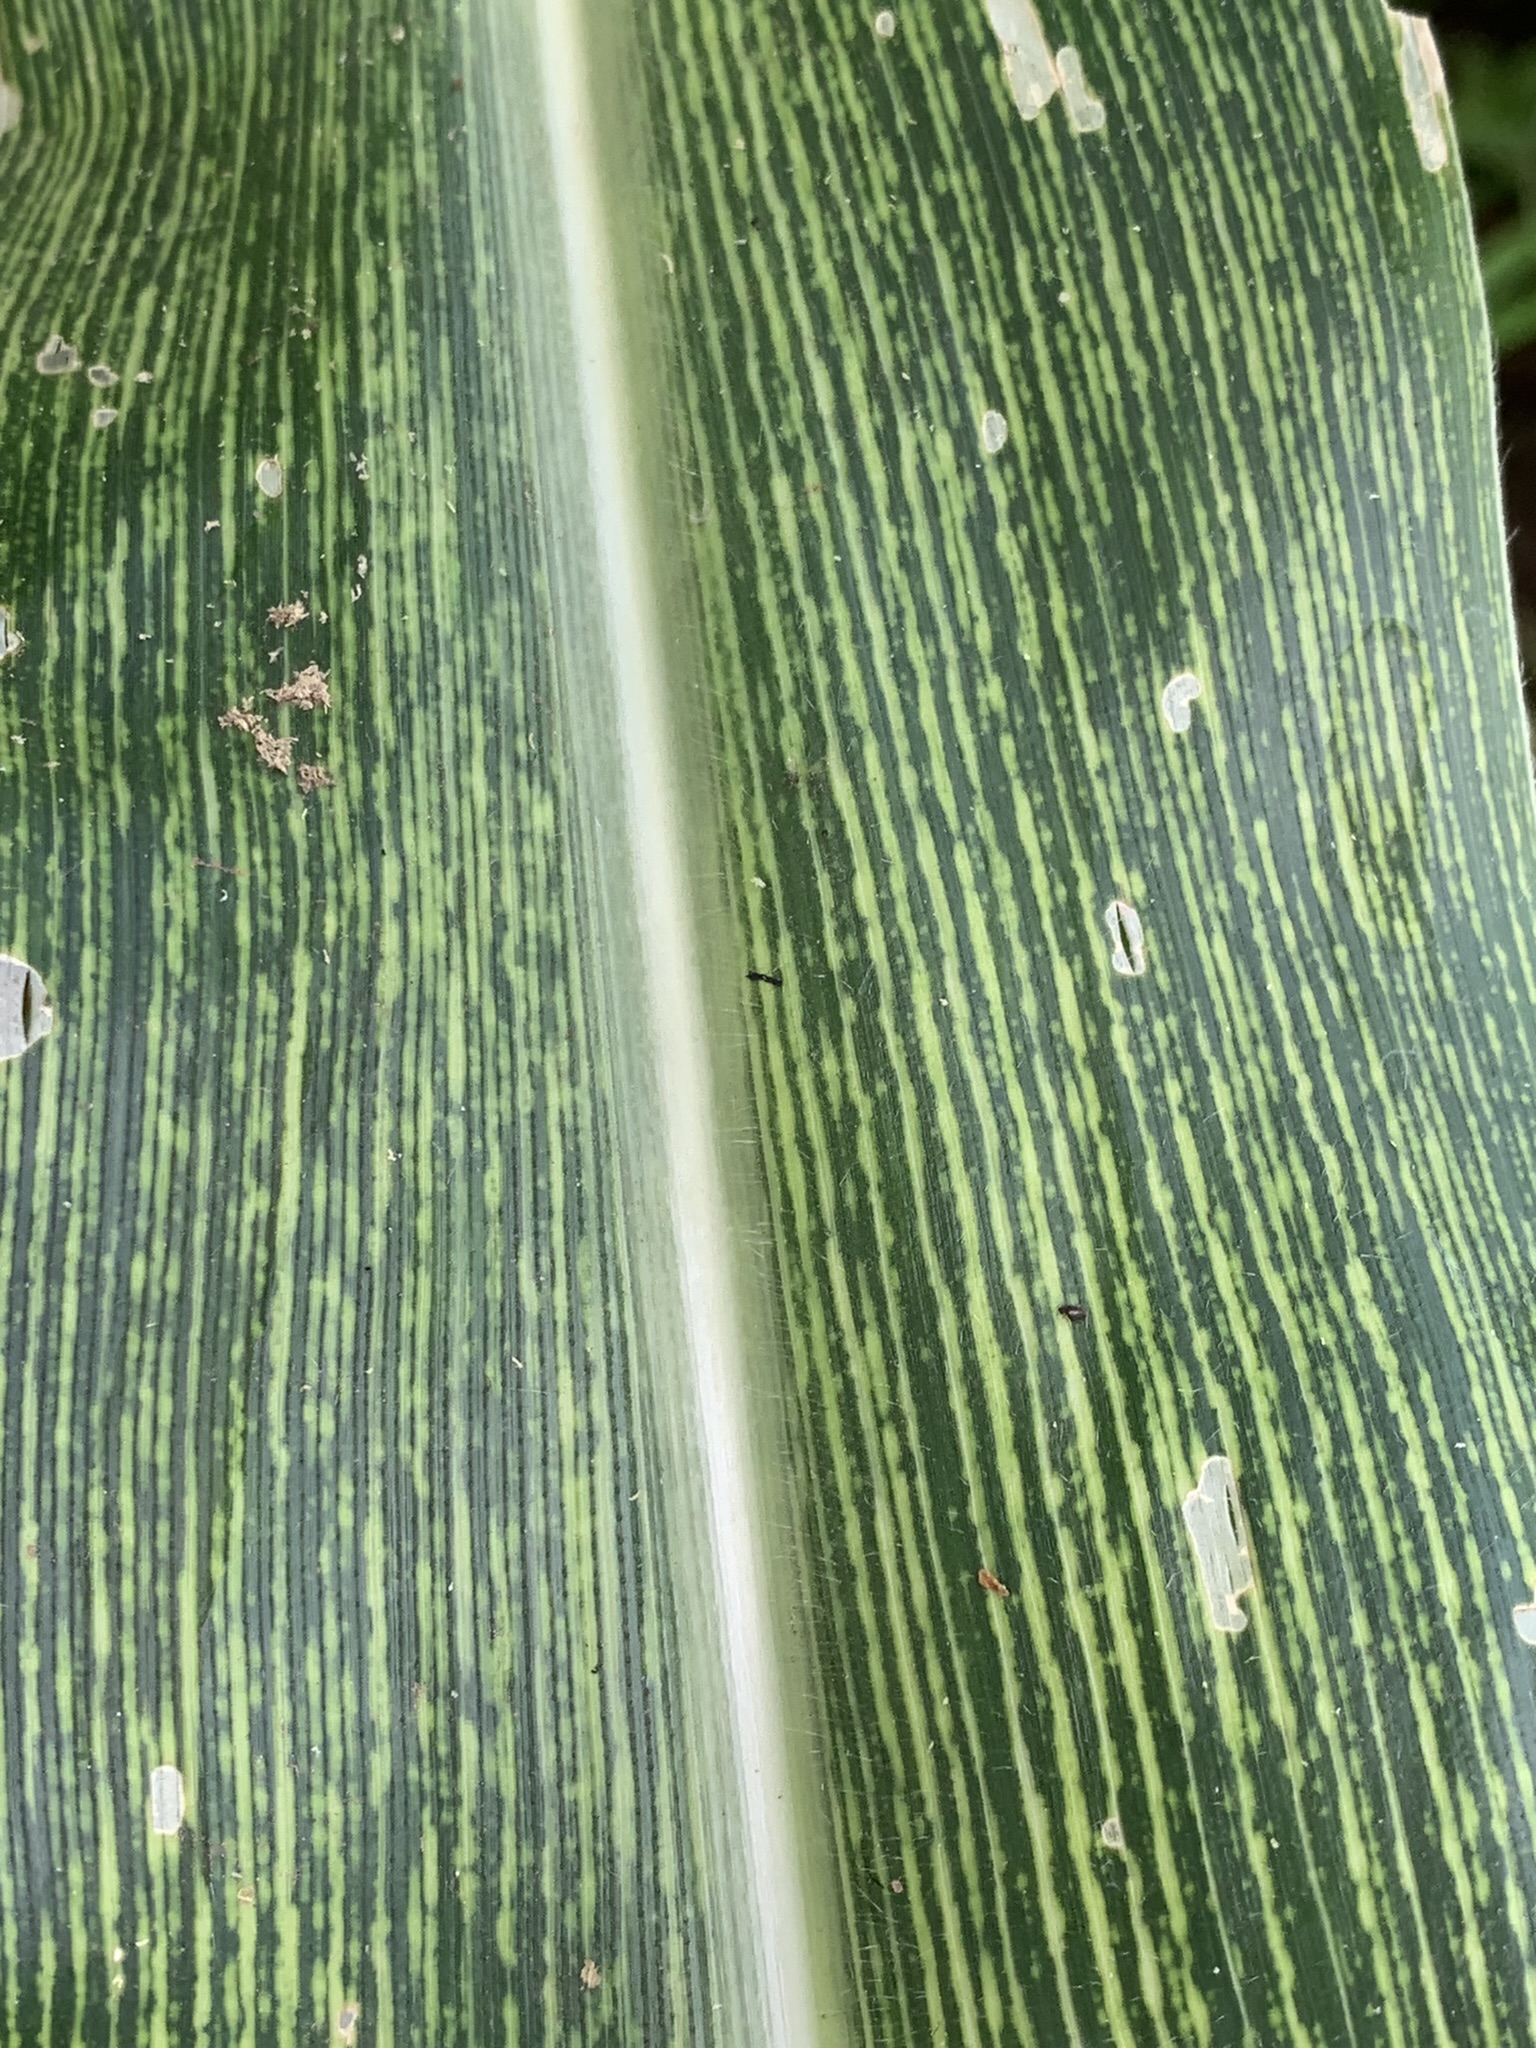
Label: MSV